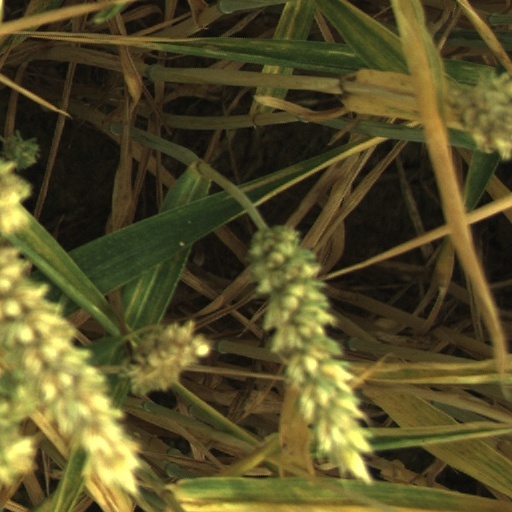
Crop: wheat